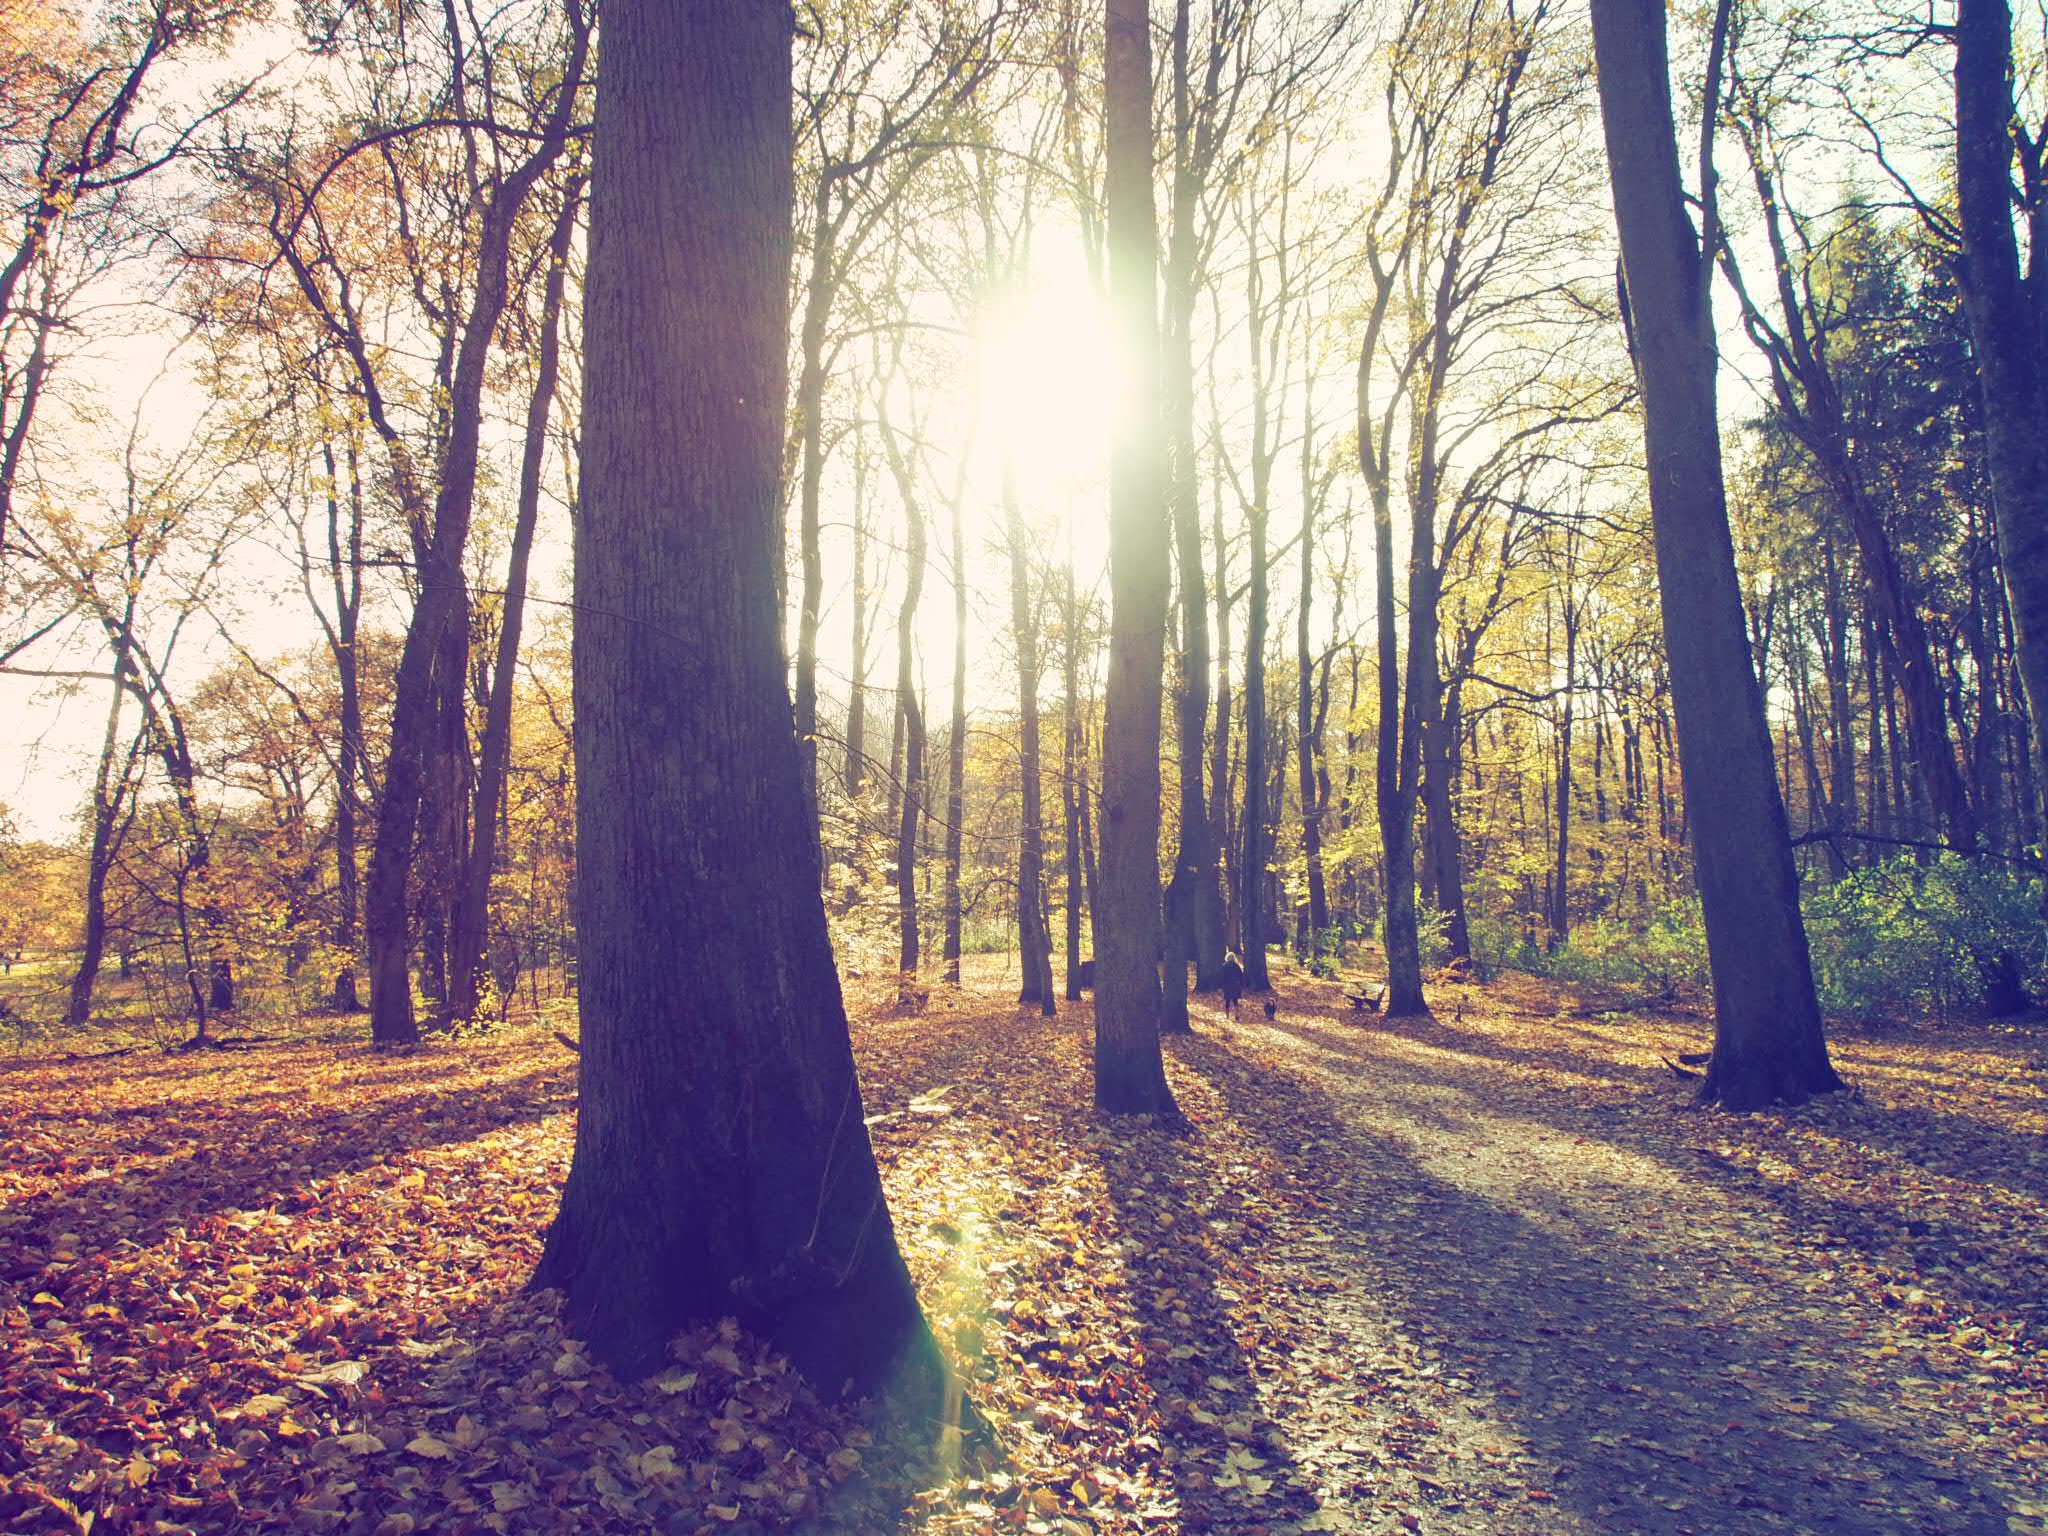
tree, nature, forest, branch, winter, light, plant, sunlight, morning, leaf, autumn, season, grove, woodland, habitat, ecosystem, natural environment, atmospheric phenomenon, woody plant